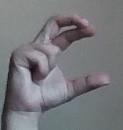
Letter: thal